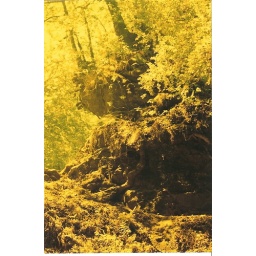
the god rock in yellow